Mike Costanza

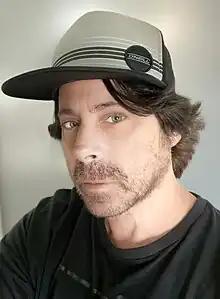

Michael Costanza is an American filmmaker and award-winning, Palme d'Or-nominated writer and director.